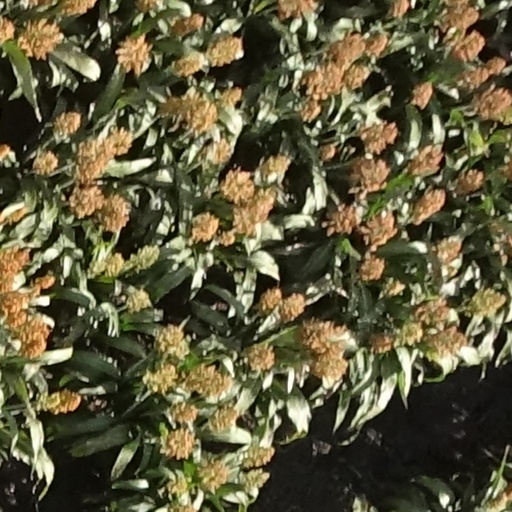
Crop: sorghum